Longwave transmitter Europe 1

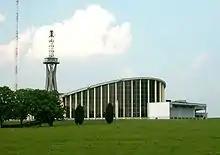
Transmitter building of Europe 1 with one of the radio masts in the background

The Longwave transmitter Europe 1 was the oldest privately owned radio station in Germany, situated between Felsberg and Berus/Saar, Germany. It transmitted on 183 kHz with a power of 2,000 kilowatts a French speaking programme, Europe 1 toward France. It was the highest power radio broadcasting transmitter in Germany. Longwave transmissions stopped on 31 December 2019.